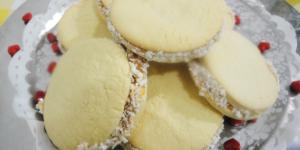
alfajores mexicanos con coco